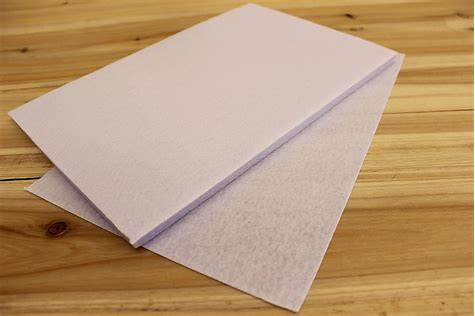
Waste category: paper